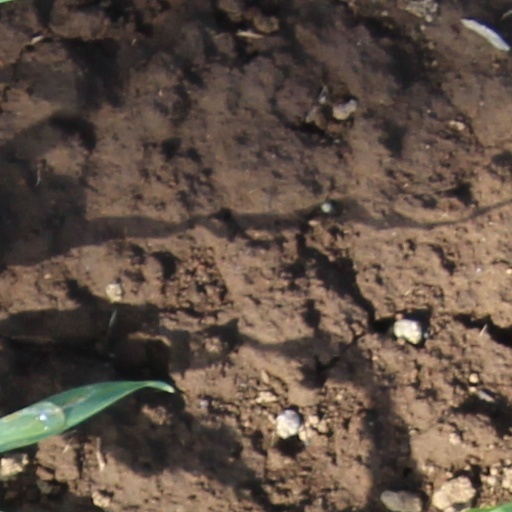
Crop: wheat